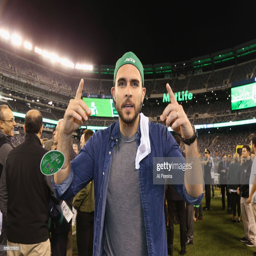
theatre actor attends sports team at game .